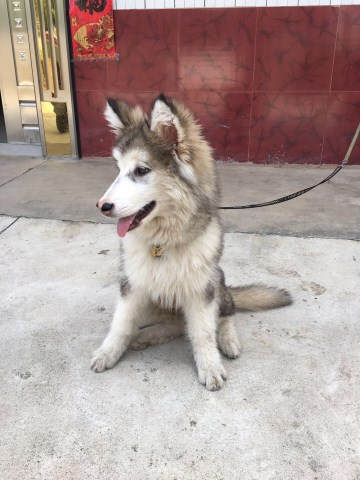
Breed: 1324-n000004-malamute